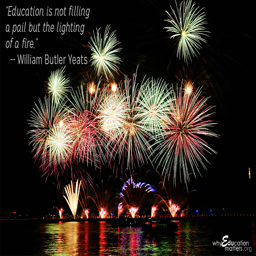
education is not filling a pail but the lighting of a fire . author